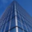
Label: skyscraper